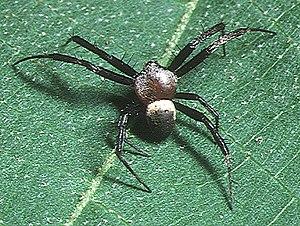
Argiope aemula est une espèce d'araignées aranéomorphes de la famille des Araneidae.